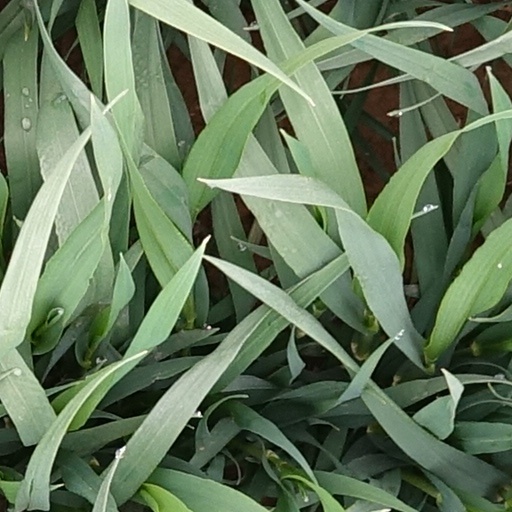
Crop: wheat